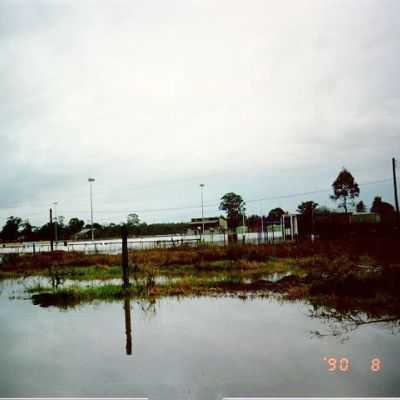
Cloud type: Stratus (St)